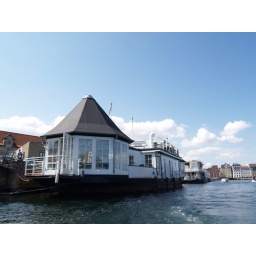
A house boat in Christianhavn. May 2008